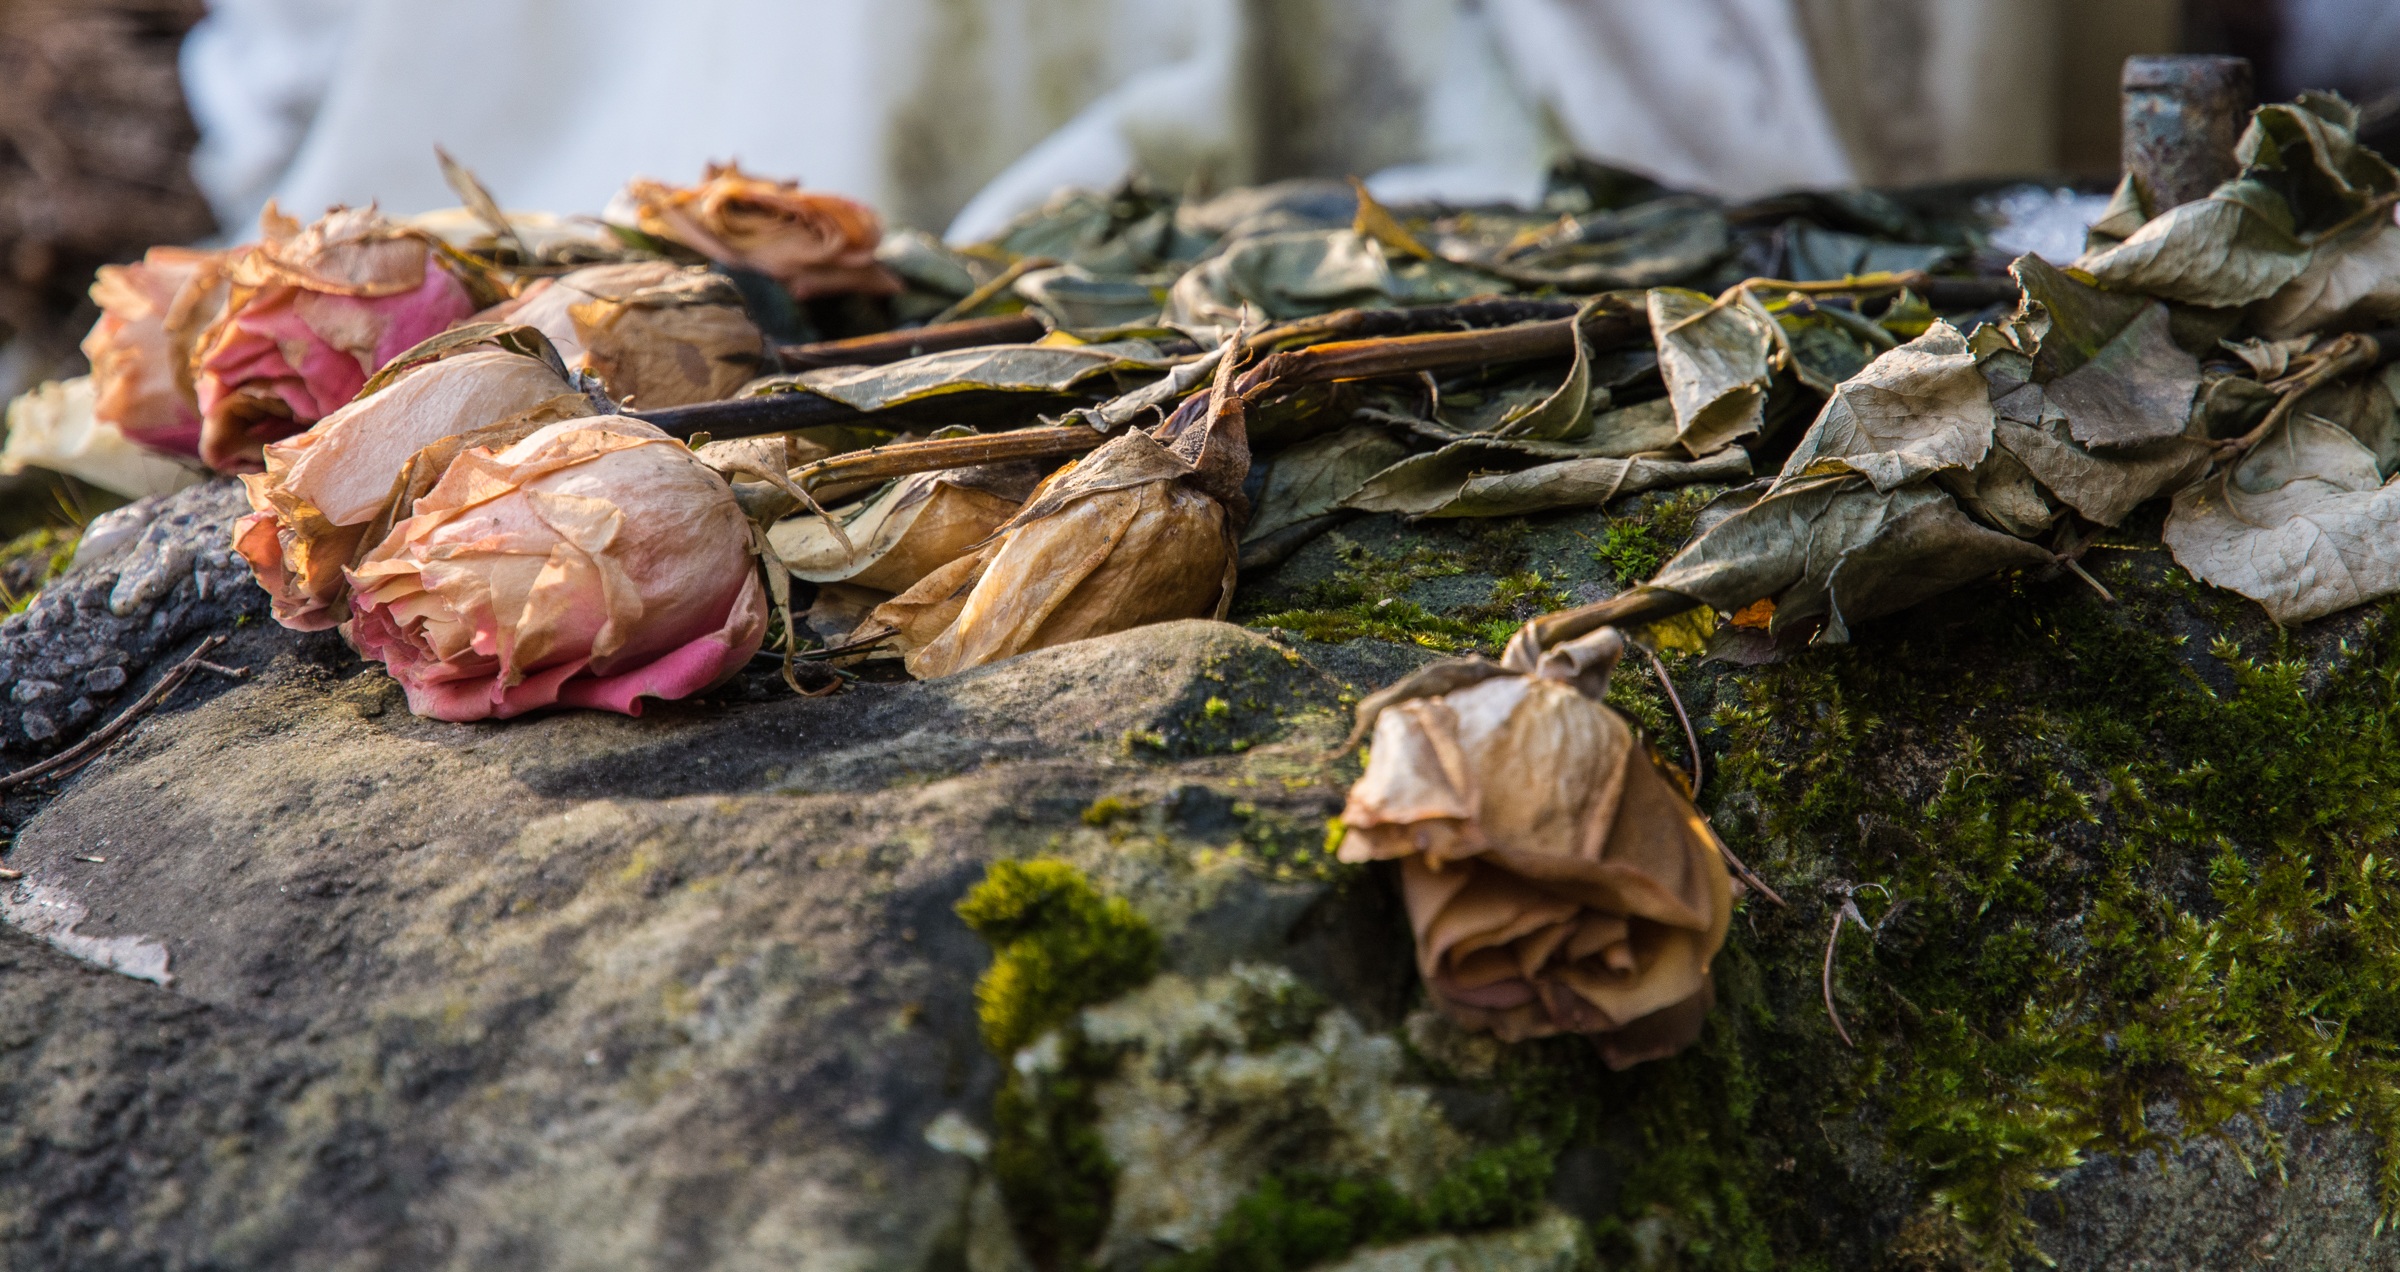
leaf, flower, dish, food, produce, autumn, roses, withered, faded, withered bloom